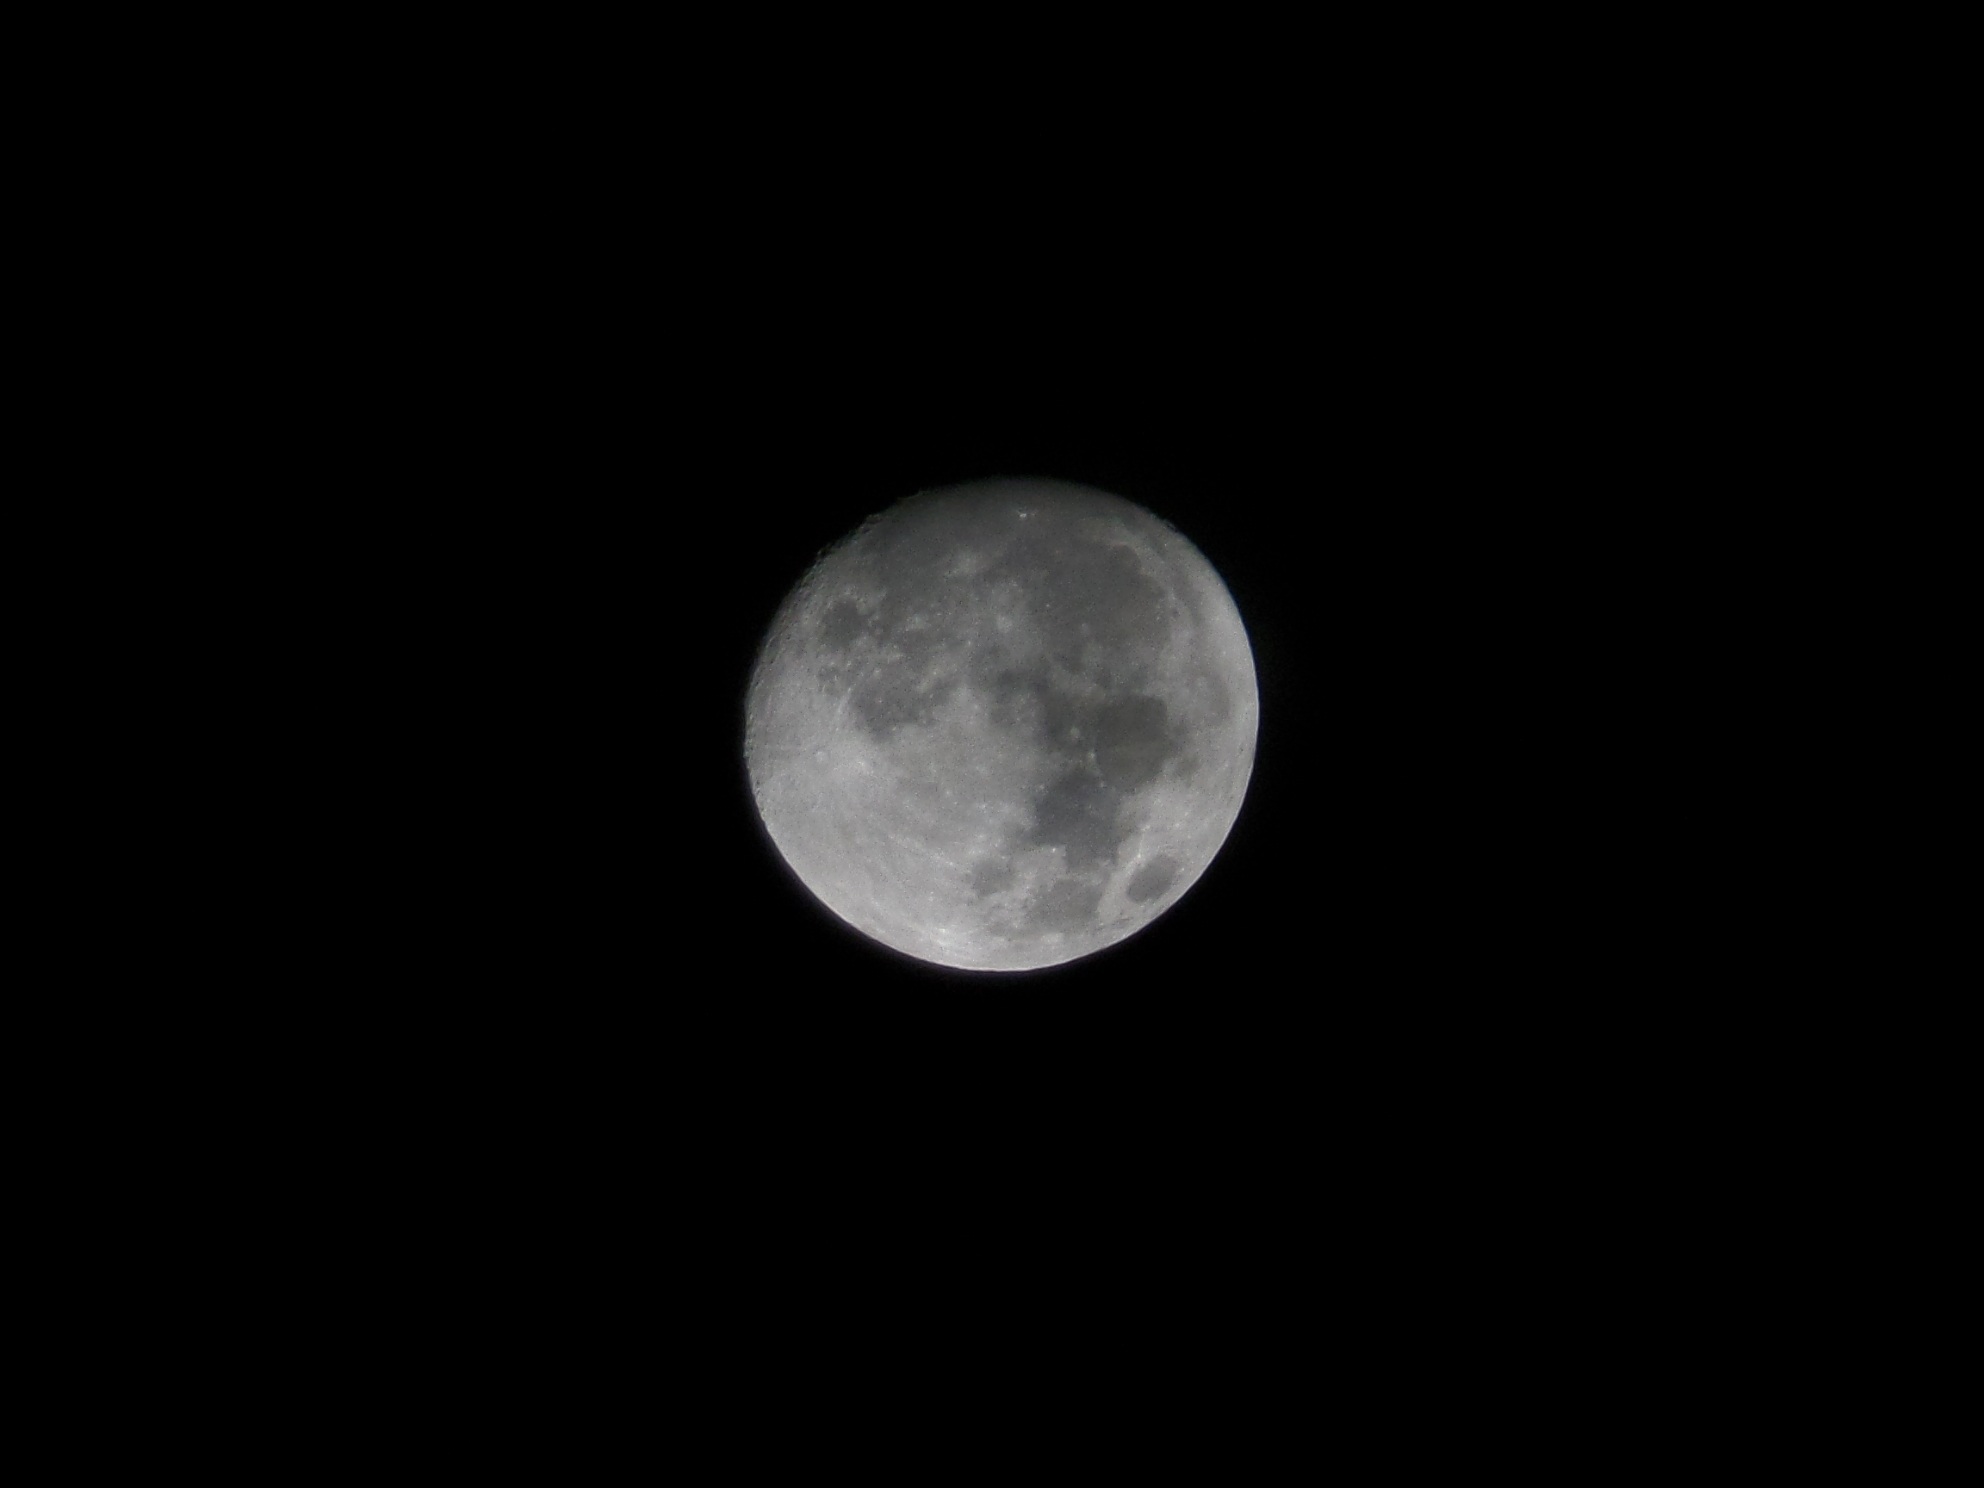
black and white, sky, night, atmosphere, moon, full moon, circle, the night sky, astronomical object, celestial event